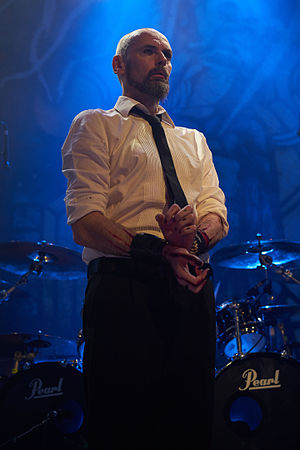
My Dying Bride / Musikalsk stil / Sangskrivning og inspiration
Vokalist Aaron Stainthorpe live med My Dying Bride til Hammer of Doom i 2015
My Dying Bride er et britisk death/doom metal-band, dannet i West Yorkshire, England i 1990 af guitaristerne Andrew Craighan og Calvin Robertshaw, vokalisten Aaron Stainthorpe og trommeslageren Rick Miah. Sammen med Paradise Lost og Anathema var My Dying Bride et af de ledende bands indenfor den britiske death/doom metal bevægelse, som opstod i 1990'erne. Især deres andet album Turn Loose the Swans påpeges som en vigtig milepæl indenfor death/doom-genren. De blev især kendt for deres inddragelse af violiner i musikken og den vekslende vokal der går fra rensang til growl. Paradise Lost, Anathema og My Dying Bride er også kendt under navnet Peaceville Three, da de blev Peaceville Records' mest genkendelige træk i 1990'erne.